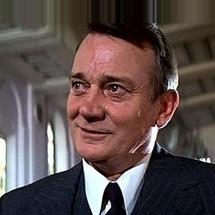
Age: 58